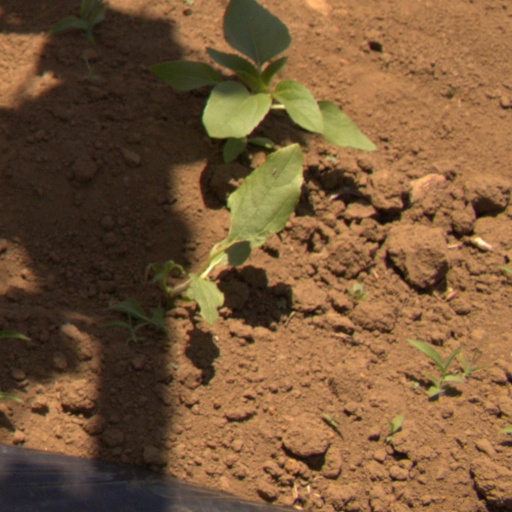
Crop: Jerusalem artichoke